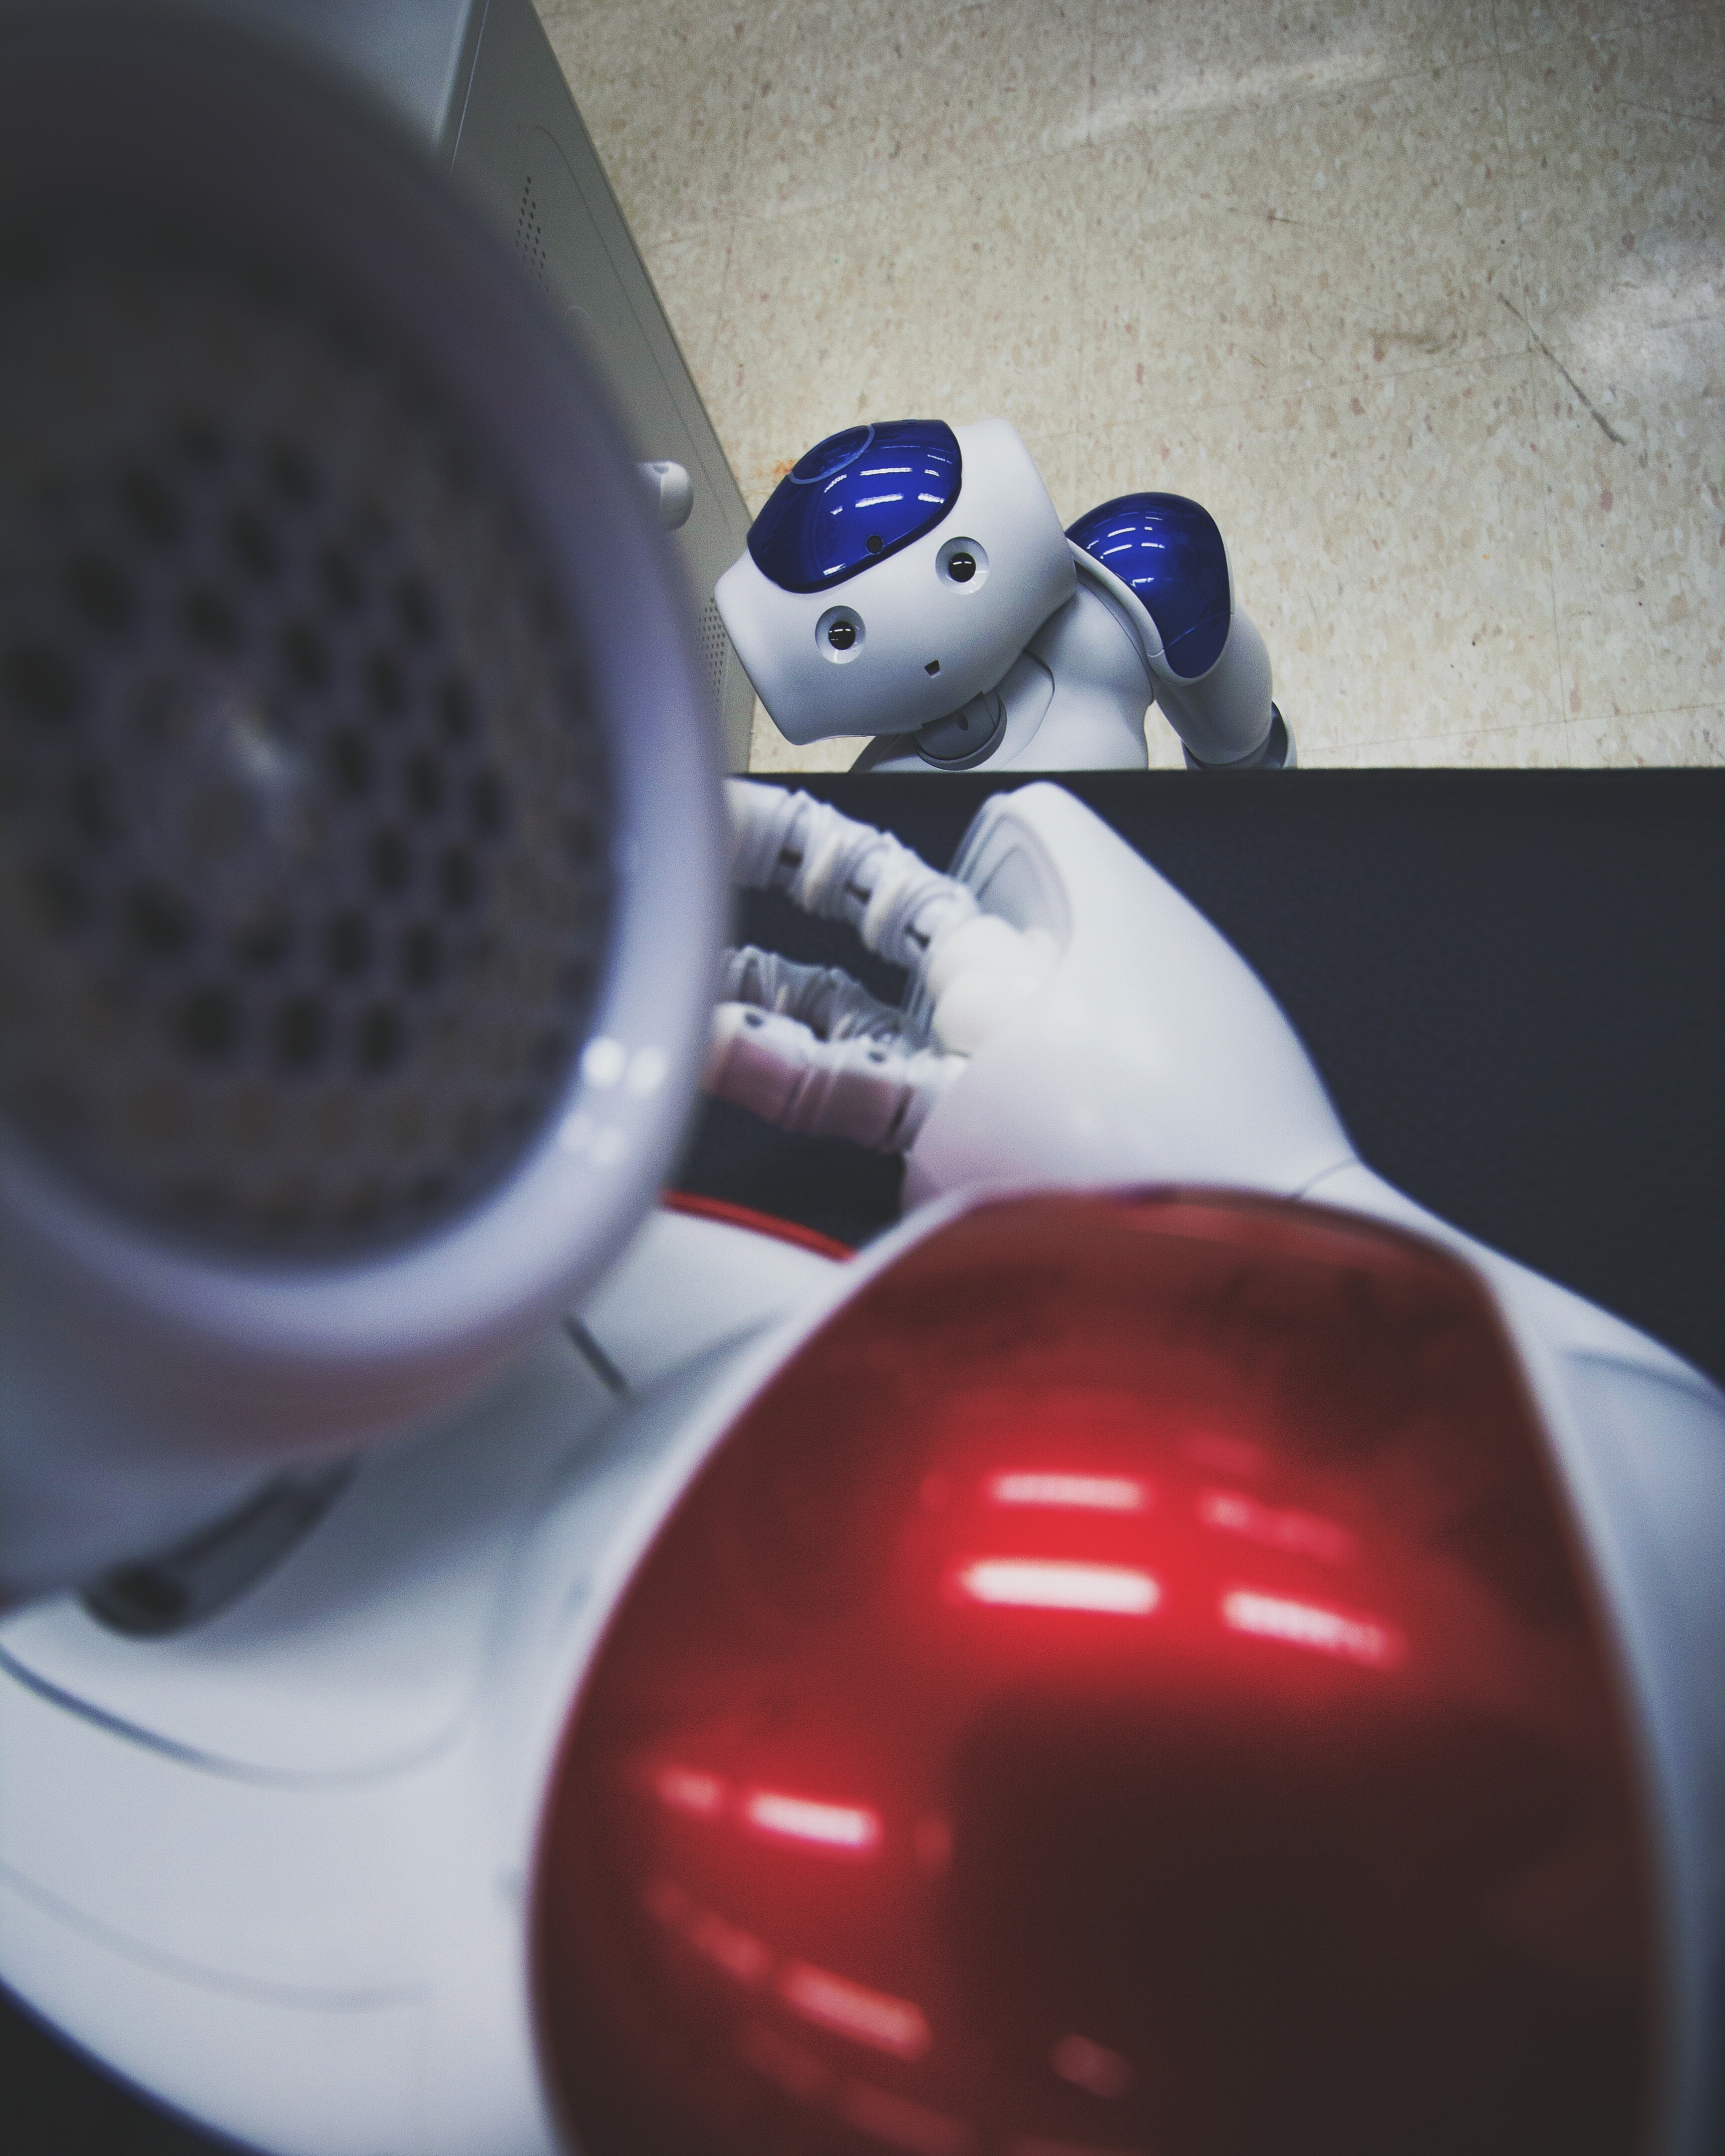
light, technology, white, car, glass, red, vehicle, color, gadget, blue, mobile phone, shape